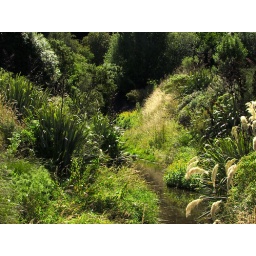
Stream in North East Valley, Dunedin. Photo taken beside bridge, in bowls club car park.